Rogers Dry Lake

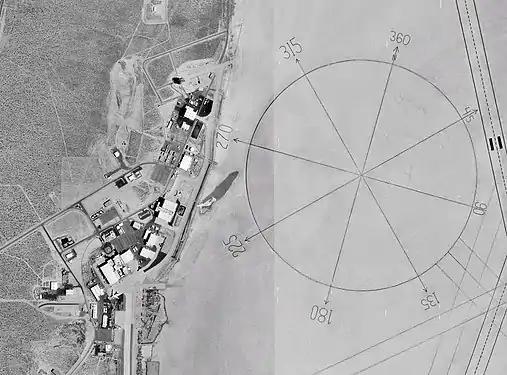

Rogers Dry Lake is an endorheic desert salt pan in the Mojave Desert of Kern County, California. The lake derives its name from the Anglicization from the Spanish name, Rodriguez Dry Lake. It is the central part of Edwards Air Force Base as its hard surface provides a natural extension to the paved runways. It was formerly known as Muroc Dry Lake.